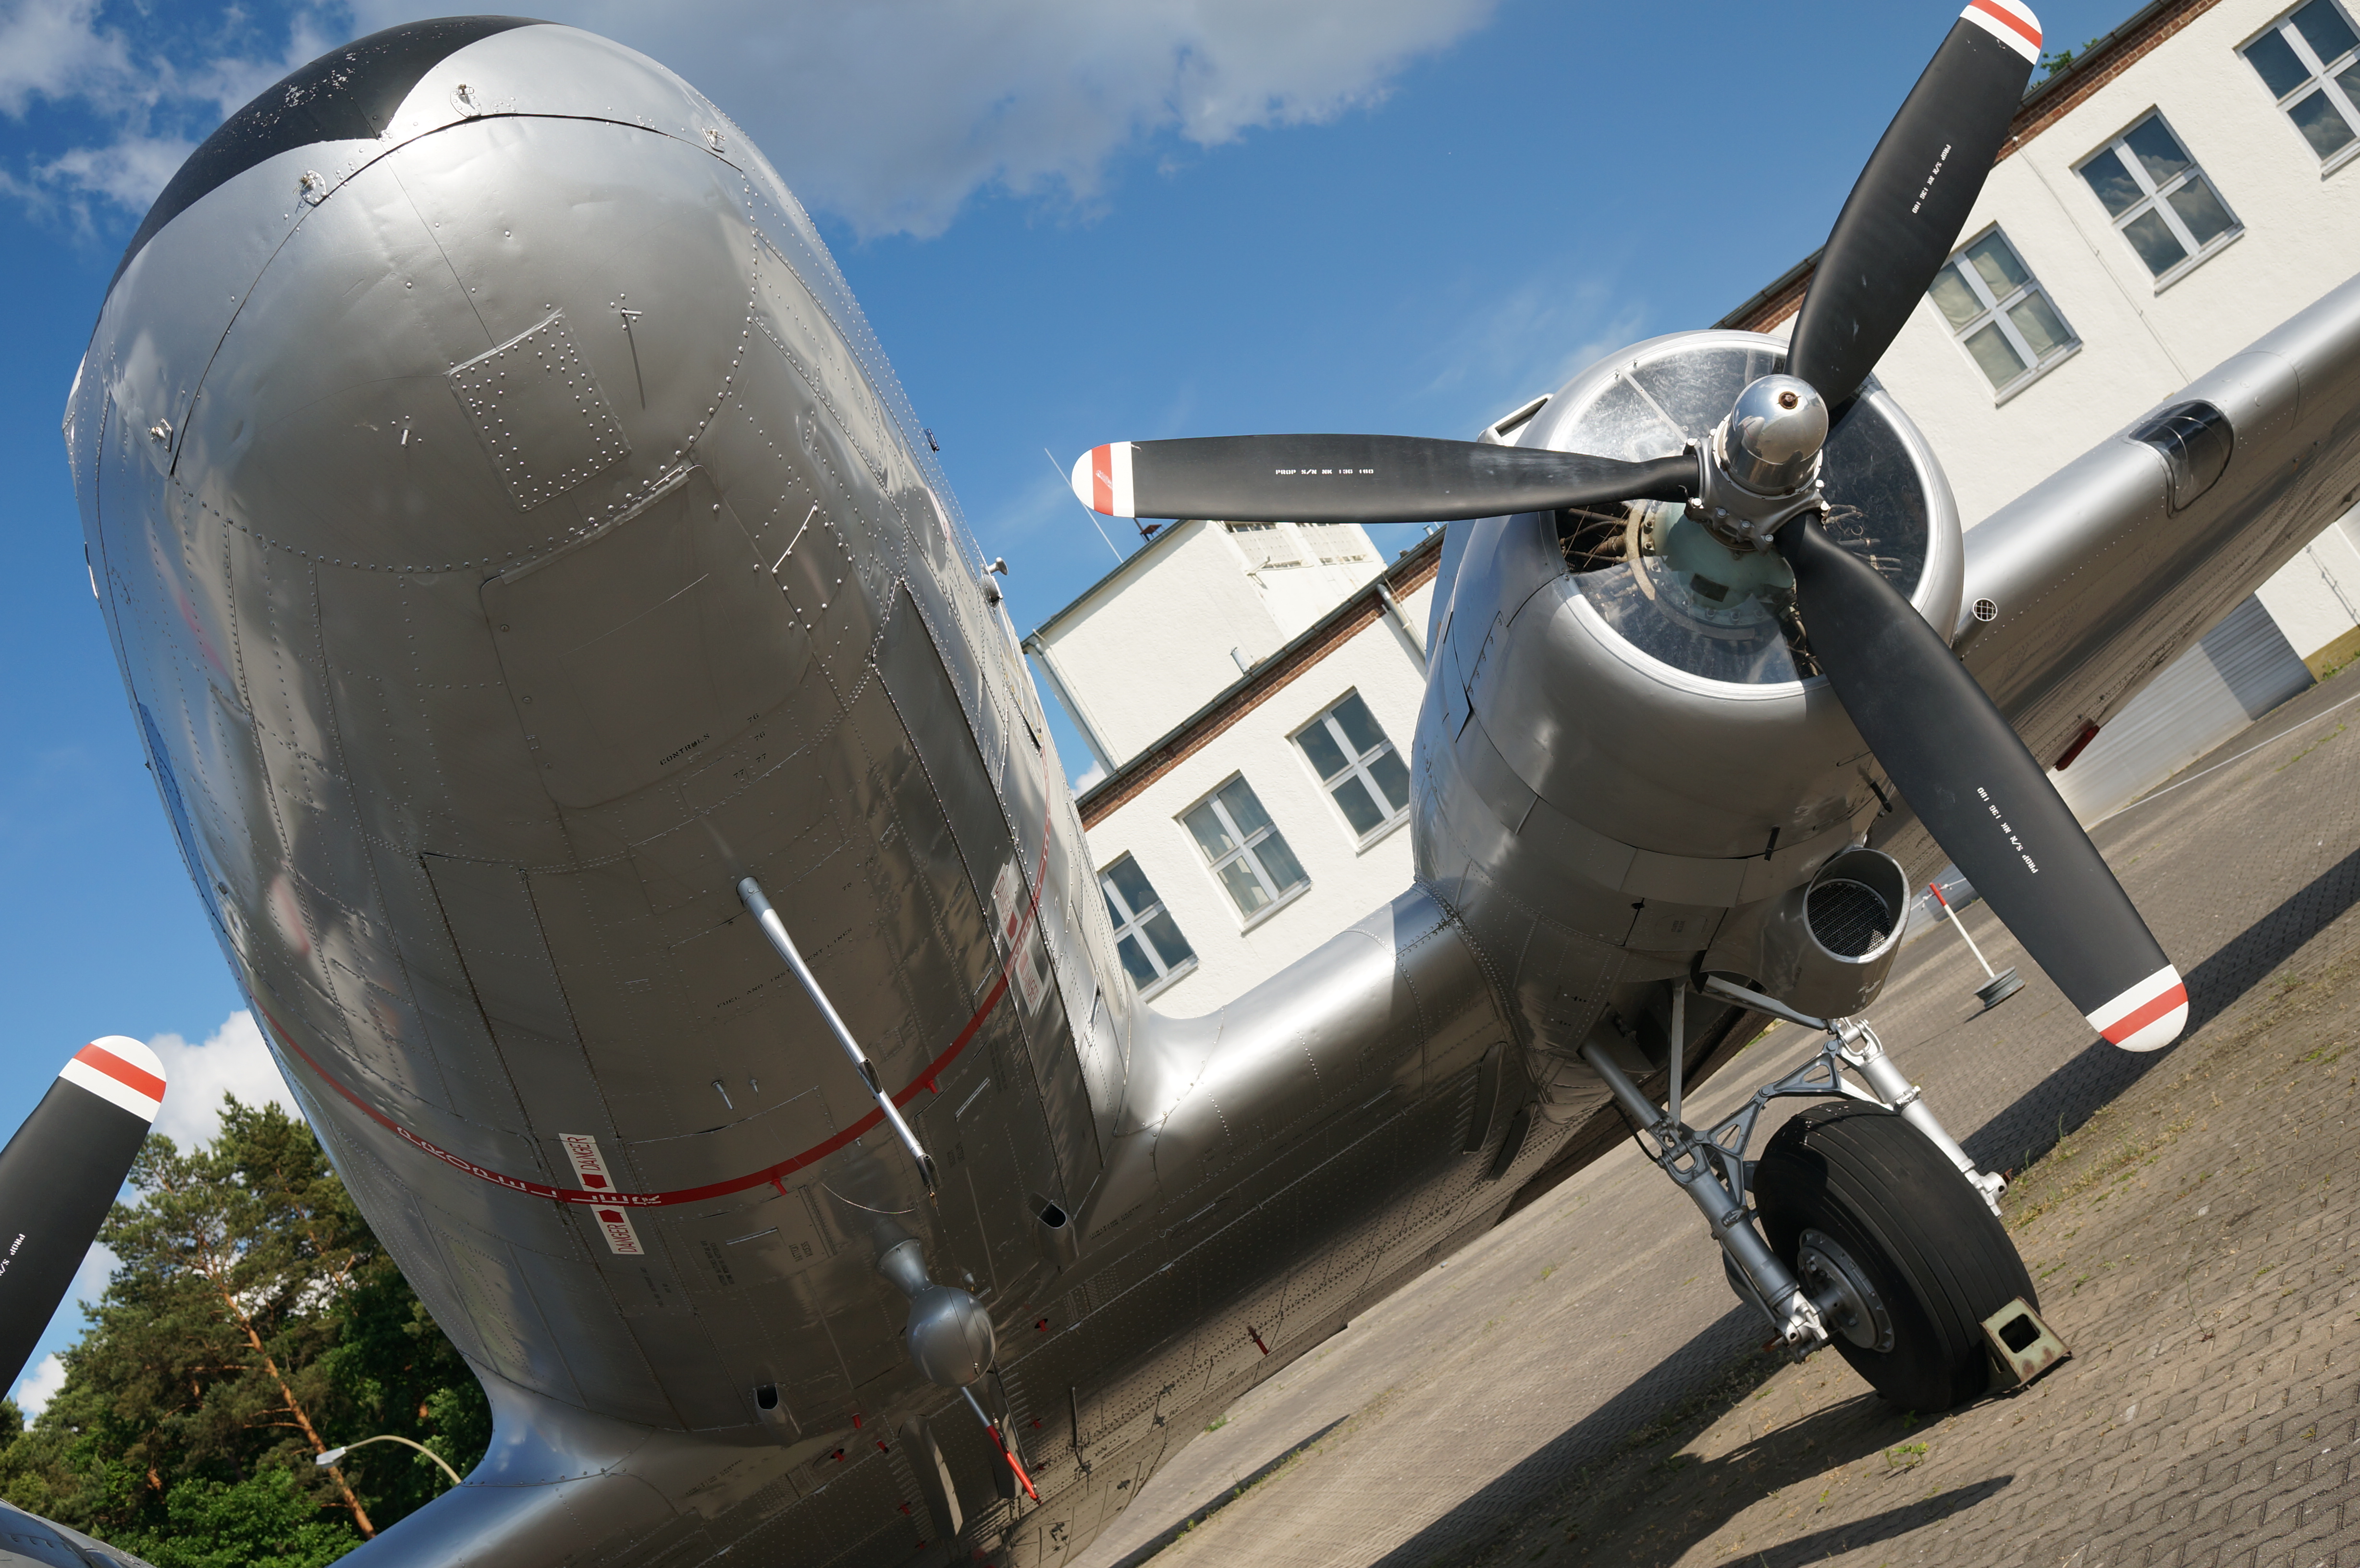
airplane, aircraft, vehicle, airline, aviation, flight, 2014, airliner, germany, deutschland, berlin, sony, sigma, nex, nex6, lenstagged, steffenzahn, 30mm, sigma30mm28exdn, sigma30mmf28, sigma30mmf28dn, sigma30mm, light aircraft, air force, fighter aircraft, military aircraft, atmosphere of earth, aerospace engineering, aircraft engine